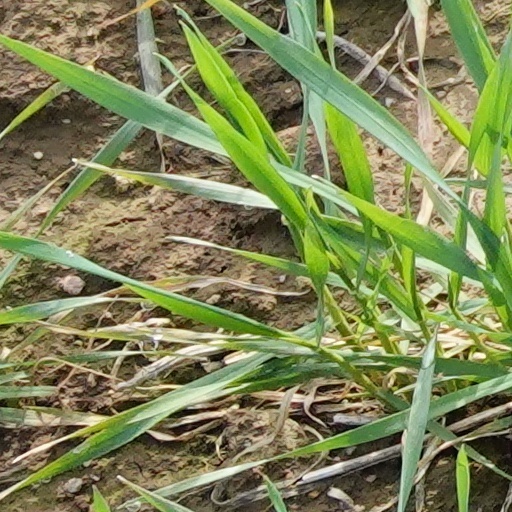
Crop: wheat